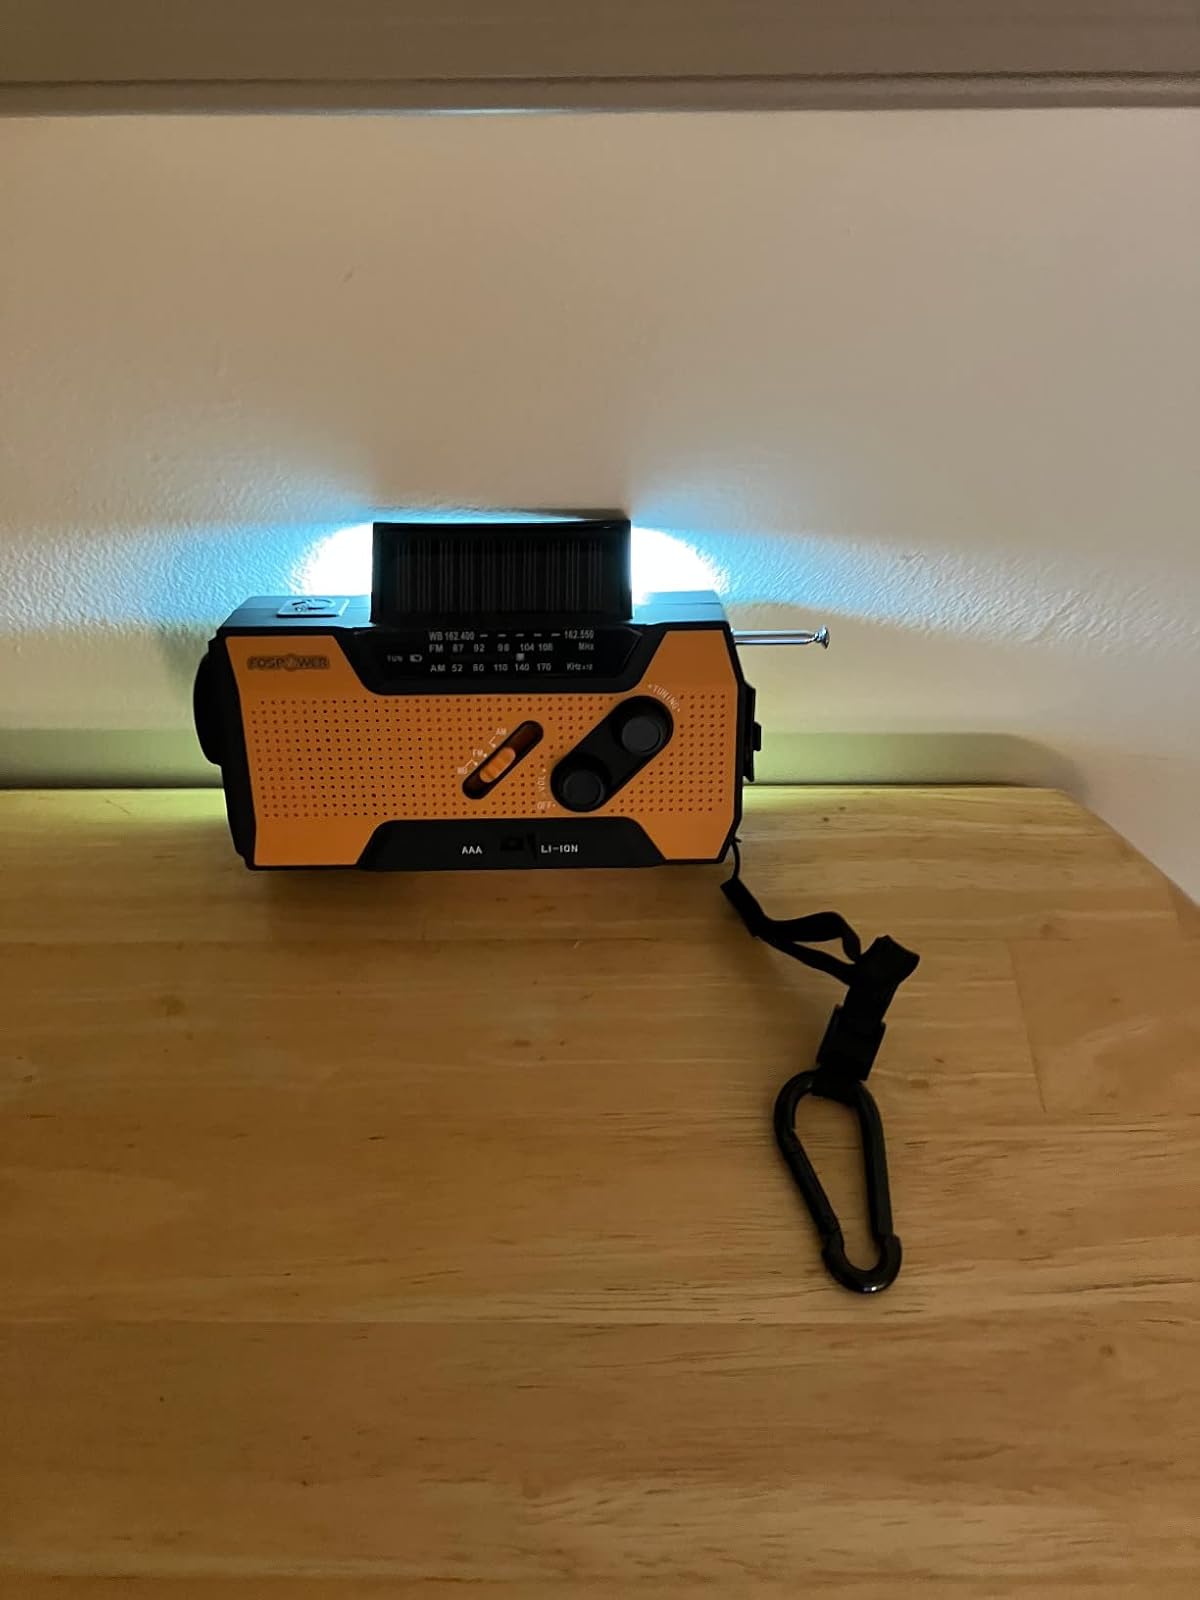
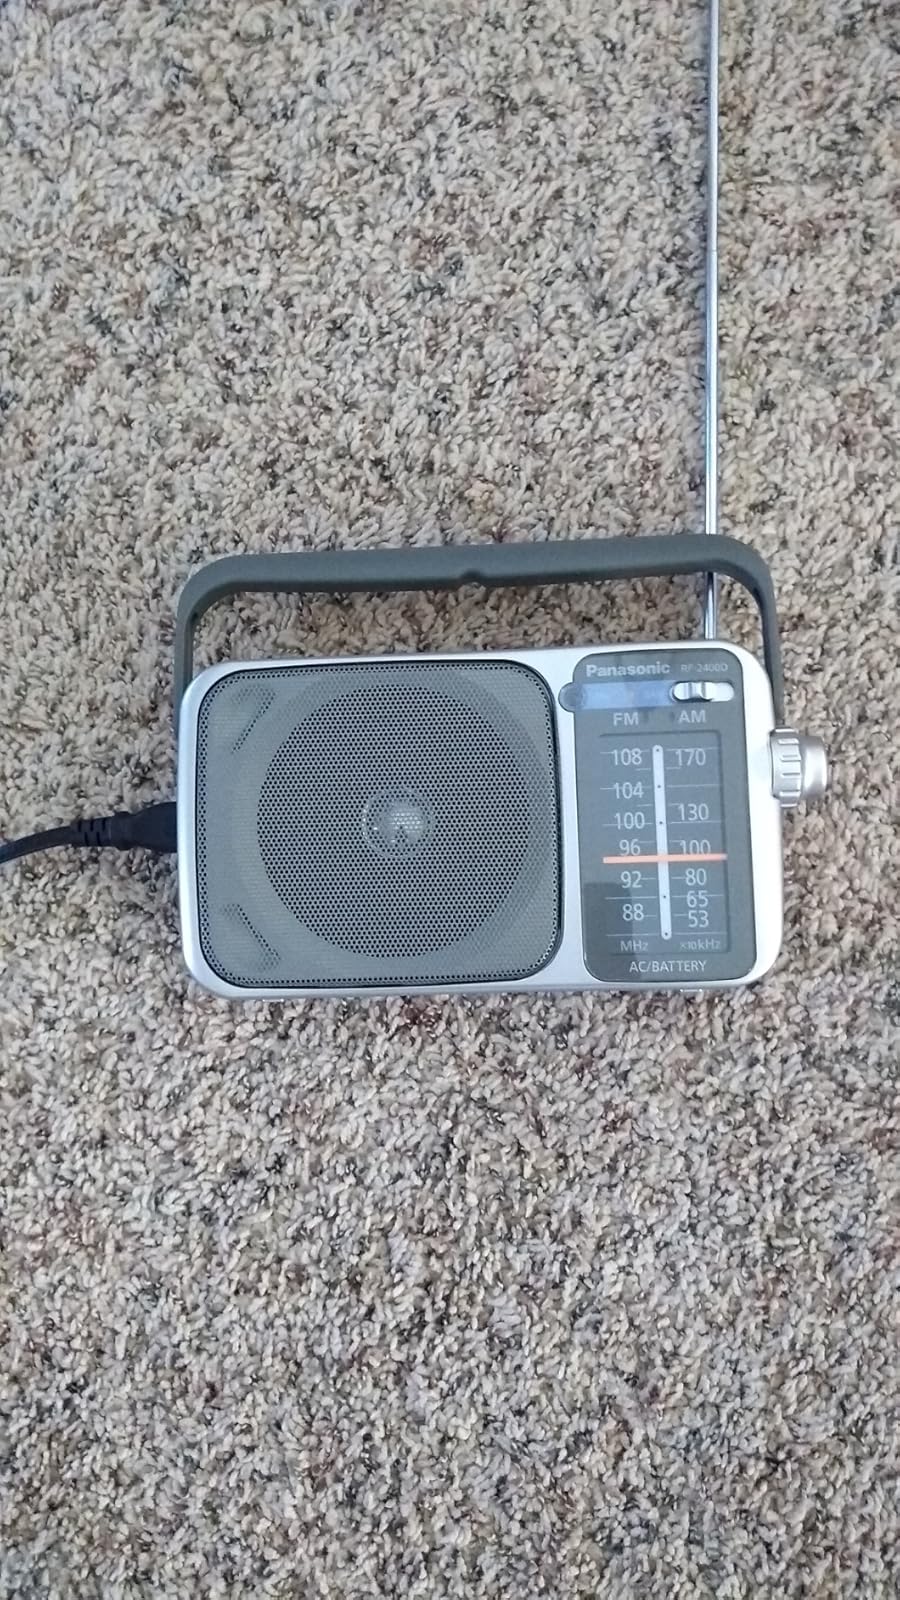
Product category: radio
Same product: no